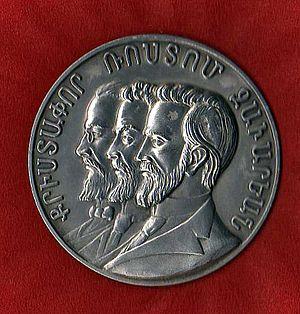
Médaille récente à l'effigie de Christapor Mikaelian, Stepan Zorian (dit Rostom) et Simon Zavarian, fondateurs de la Fédération révolutionnaire arménienne (Dachnak) en 1890
Christapor Mikaelian ou, selon ses noms de guerre Hellen, Topal et Edward est un révolutionnaire arménien de la fin du XIXᵉ siècle. Il est l'un des fondateurs du parti historique arménien, la Fédération révolutionnaire arménienne, en 1890 avec Simon Zavarian et Stepan Zorian.
La Fédération révolutionnaire arménienne ou FRA, en abrégé Dashnak/Dachnak ou Tashnag/Tachnag, Դաշնակ est un parti politique arménien de tendance socialiste.
Stepan Zorian, plus connu sous son nom de guerre Rostom, est un révolutionnaire arménien de la fin du XIXᵉ siècle. Il est l'un des fondateurs du parti historique arménien, la Fédération révolutionnaire arménienne, en 1890 avec Simon Zavarian et Christapor Mikaelian.
Simon Zavarian, également connu sous son nom de guerre Andon, est un révolutionnaire arménien de la fin du XIXᵉ siècle. Il est l'un des fondateurs du parti historique arménien, la Fédération révolutionnaire arménienne, en 1890 avec Christapor Mikaelian et Stepan Zorian.